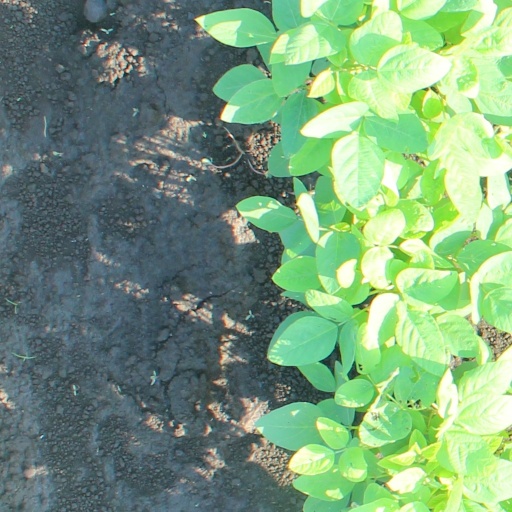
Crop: soybean